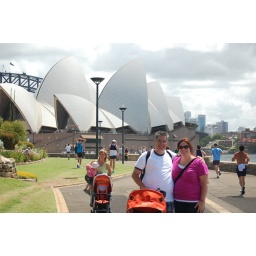
G'day! Sydney opera house with the harbor bridge in the back